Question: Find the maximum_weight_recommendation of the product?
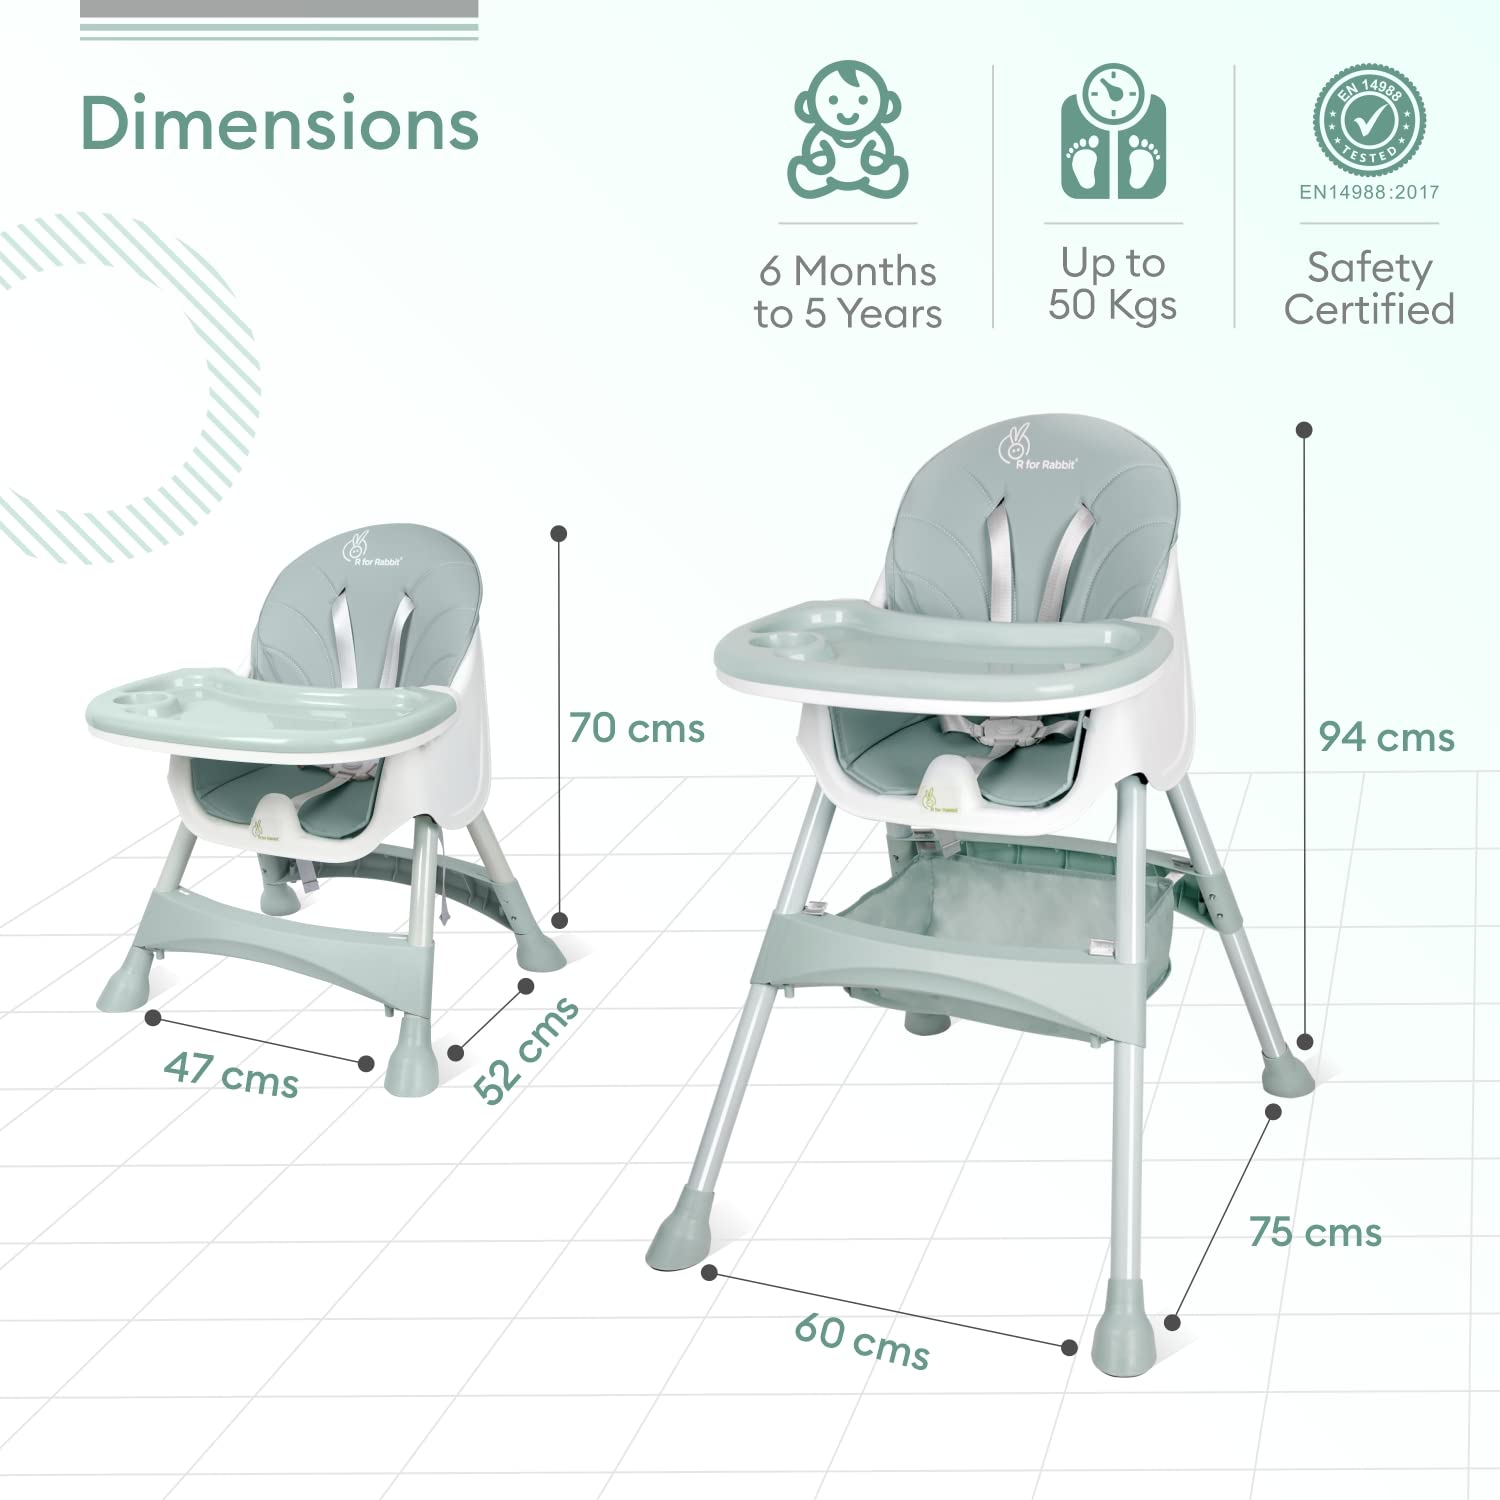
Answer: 50 kilogram